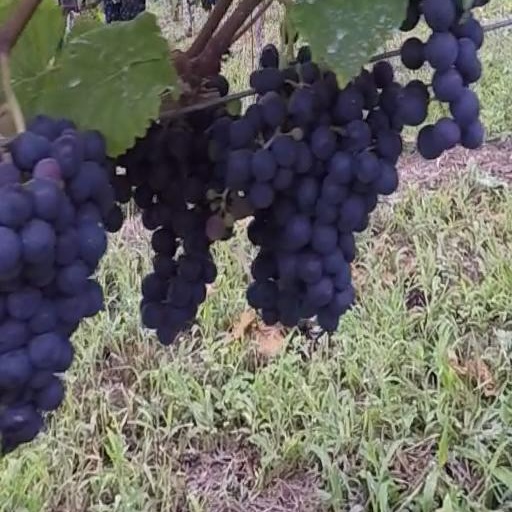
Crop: grape